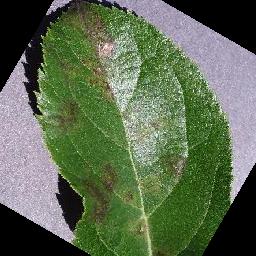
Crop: apple
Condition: scab